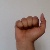
The image shows a hand gesture representing the letter 'A' in Indian Sign Language.